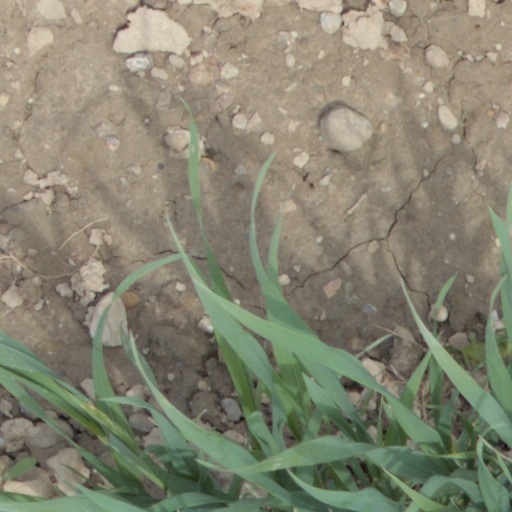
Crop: wheat